Southern Italy

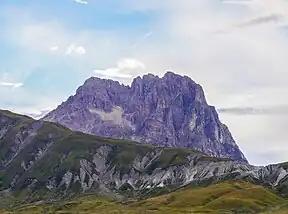
Gran Sasso d'Italia in Abruzzo, the highest peak in the Apennines and the second-highest in Italy outside the Alps

Southern Italy forms the lower part of the Italian "boot," comprising the ankle (Campania), the toe (Calabria), the arch (Basilicata), and the heel (Apulia), as well as Molise (north of Apulia) and Abruzzo (north of Molise). It also includes Sicily, which is separated from Calabria by the narrow Strait of Messina. The Gulf of Taranto—an arm of the Ionian Sea—lies between the heel and toe of the "boot" and is named after the city of Taranto, situated at the angle between them. The island of Sardinia, located west of the Italian peninsula and just south of the French island of Corsica, is also often included in Southern Italy.